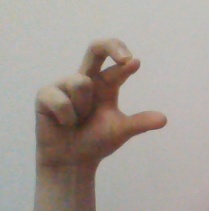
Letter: thal